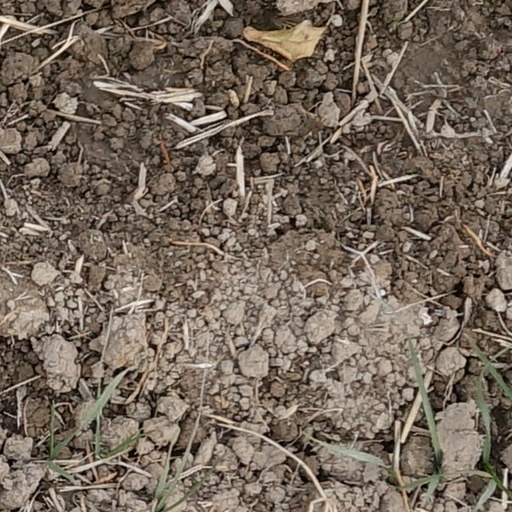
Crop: wheat